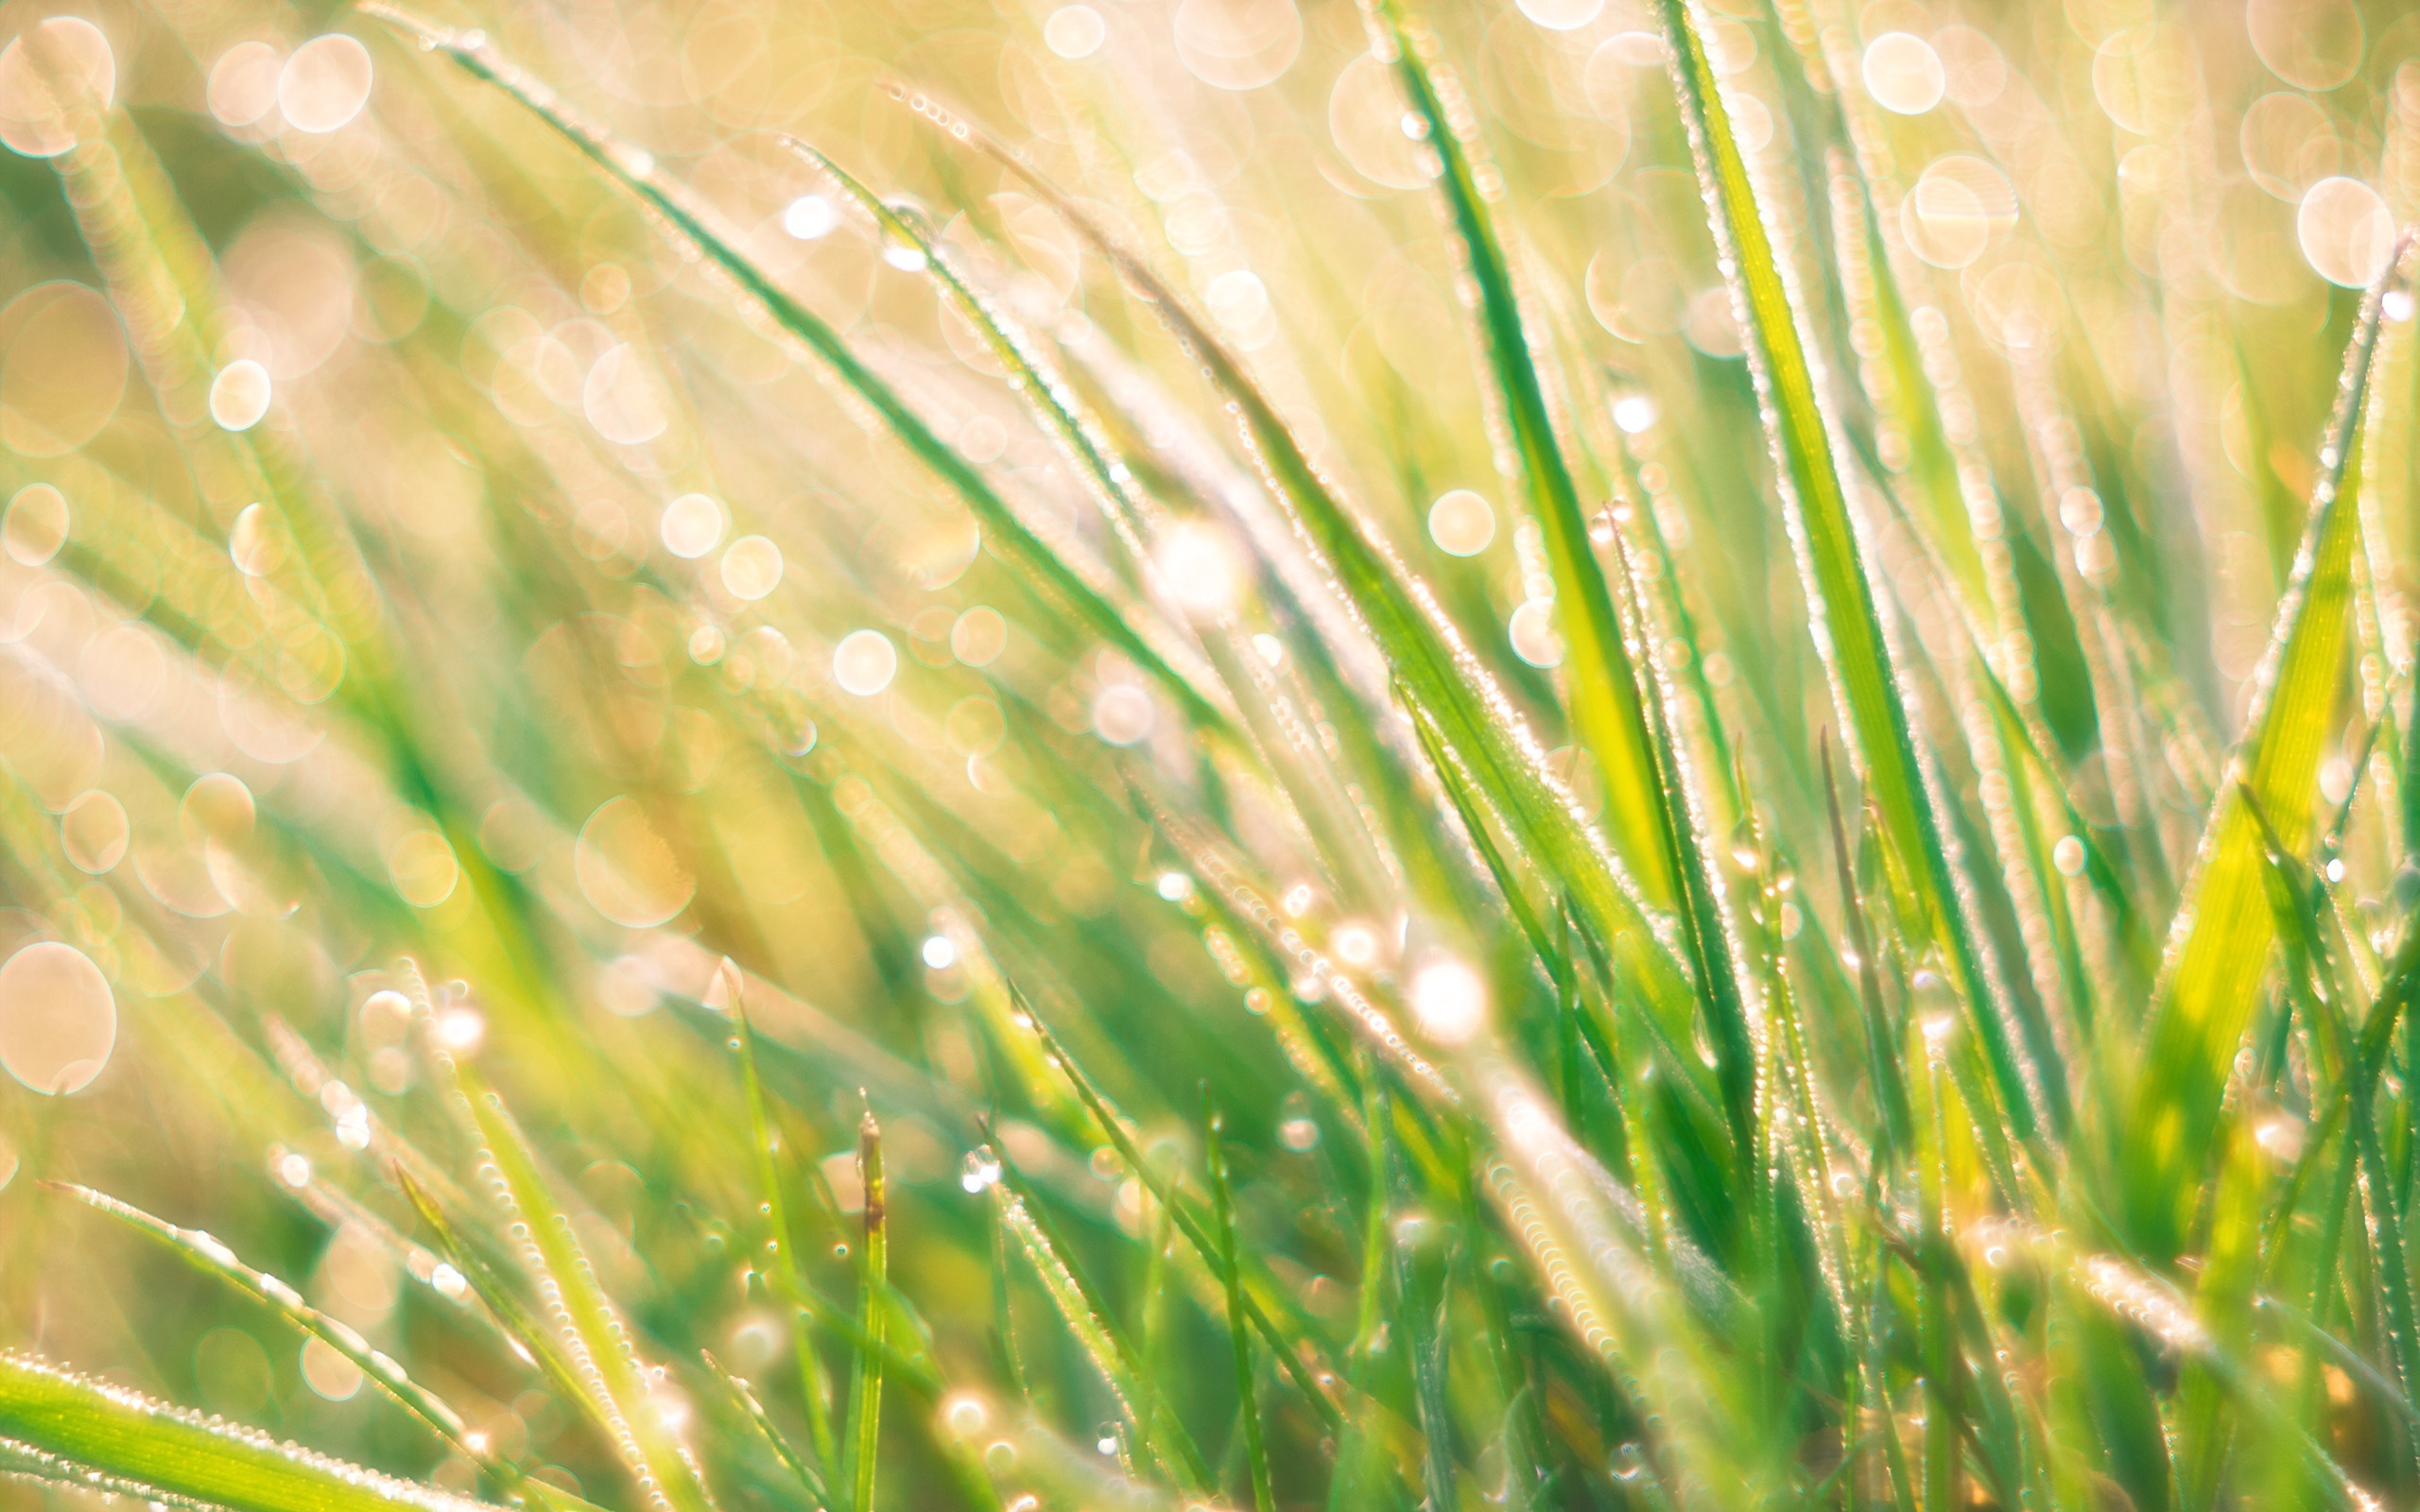
nature, grass, branch, dew, plant, field, lawn, meadow, prairie, sunlight, leaf, flower, green, botany, flora, close up, grassland, moisture, macro photography, grass family, plant stem